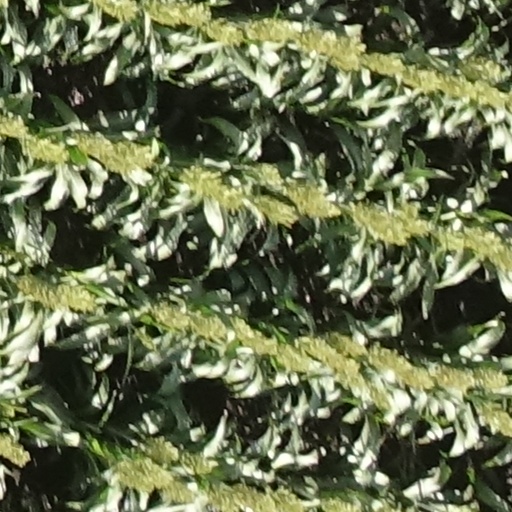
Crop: sorghum